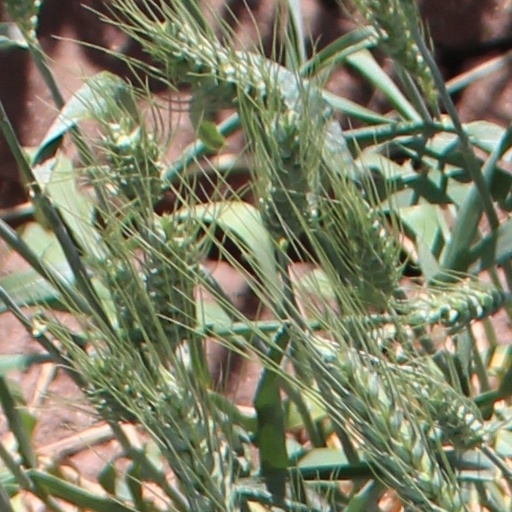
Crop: wheat